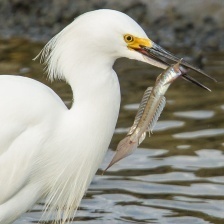
Species: SNOWY EGRET
Scientific name: EGRETTA THULA